Anderson Torres

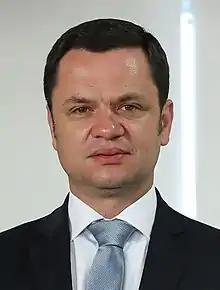
Torres in April 2021

Anderson Gustavo Torres (born in Brasília) is a Brazilian chief of police of the Federal Police, who served as Minister of Justice and Public Security under Jair Bolsonaro. Following the 2023 invasion of the Brazilian Congress, Torres' arrest was ordered by the Supreme Federal Court.